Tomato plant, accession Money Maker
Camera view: tilt-top (135 deg); turntable rotation: 60 degrees
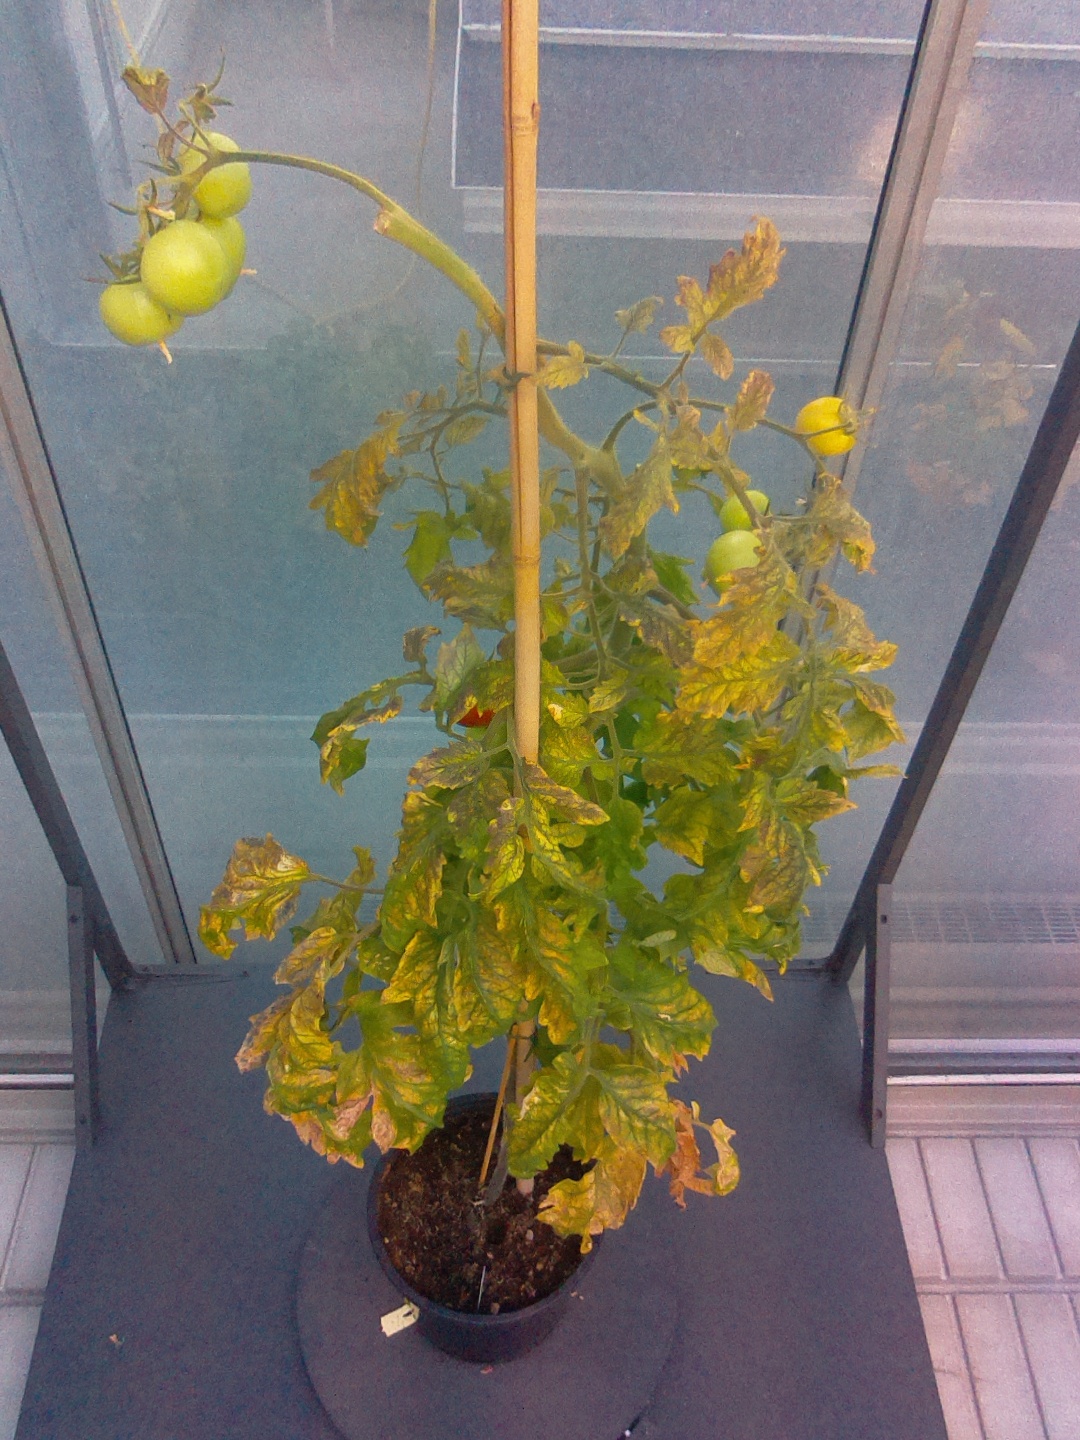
BBCH growth stage 81: 10%-20% of fruits show typical fully ripe color